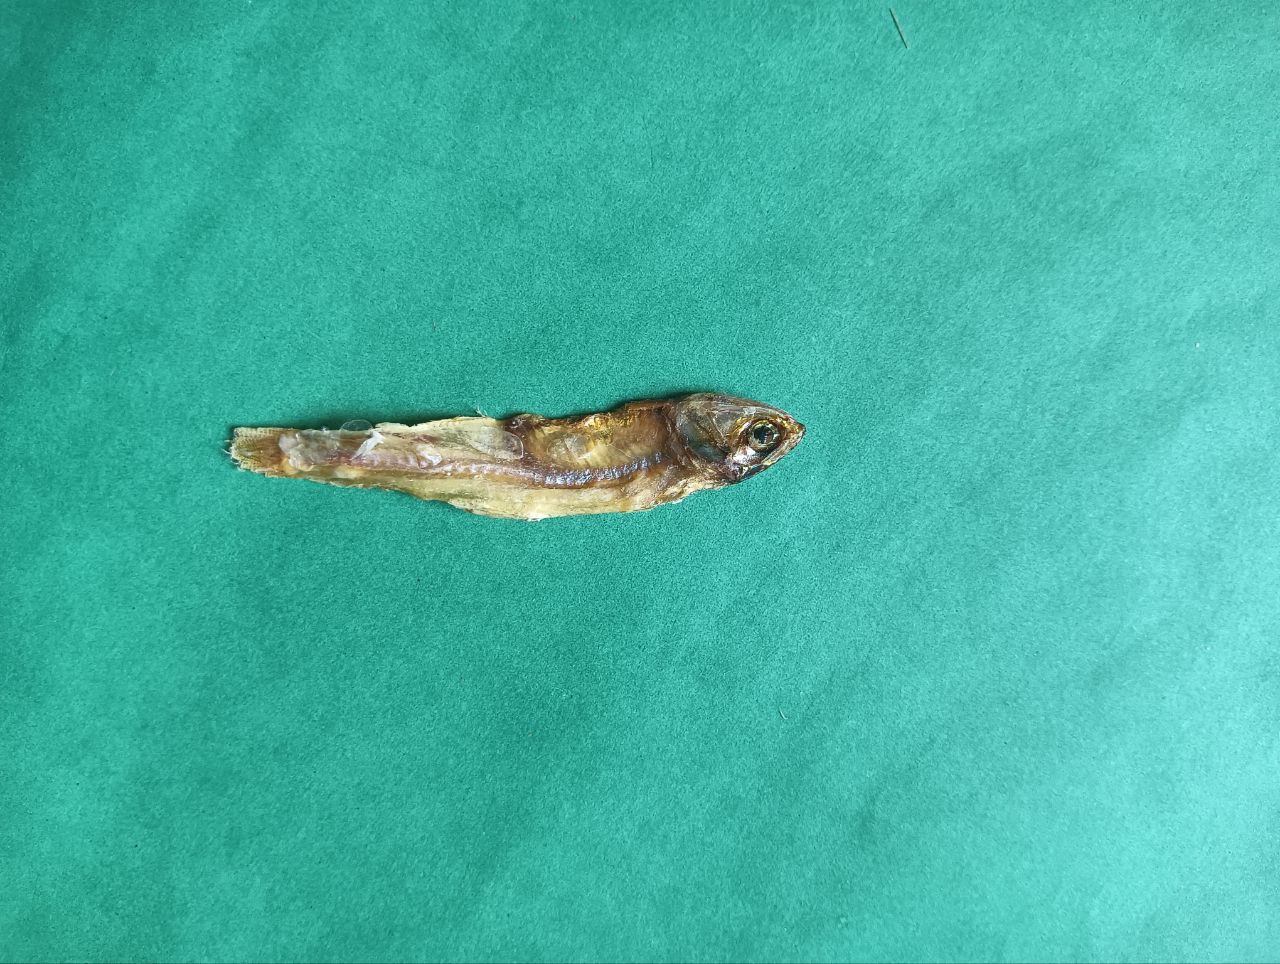
Species: narkeli